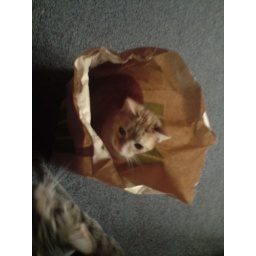
the cat is in the bag